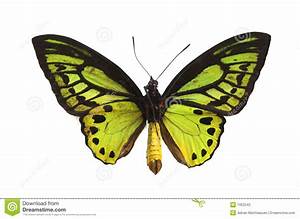
Label: butterfly